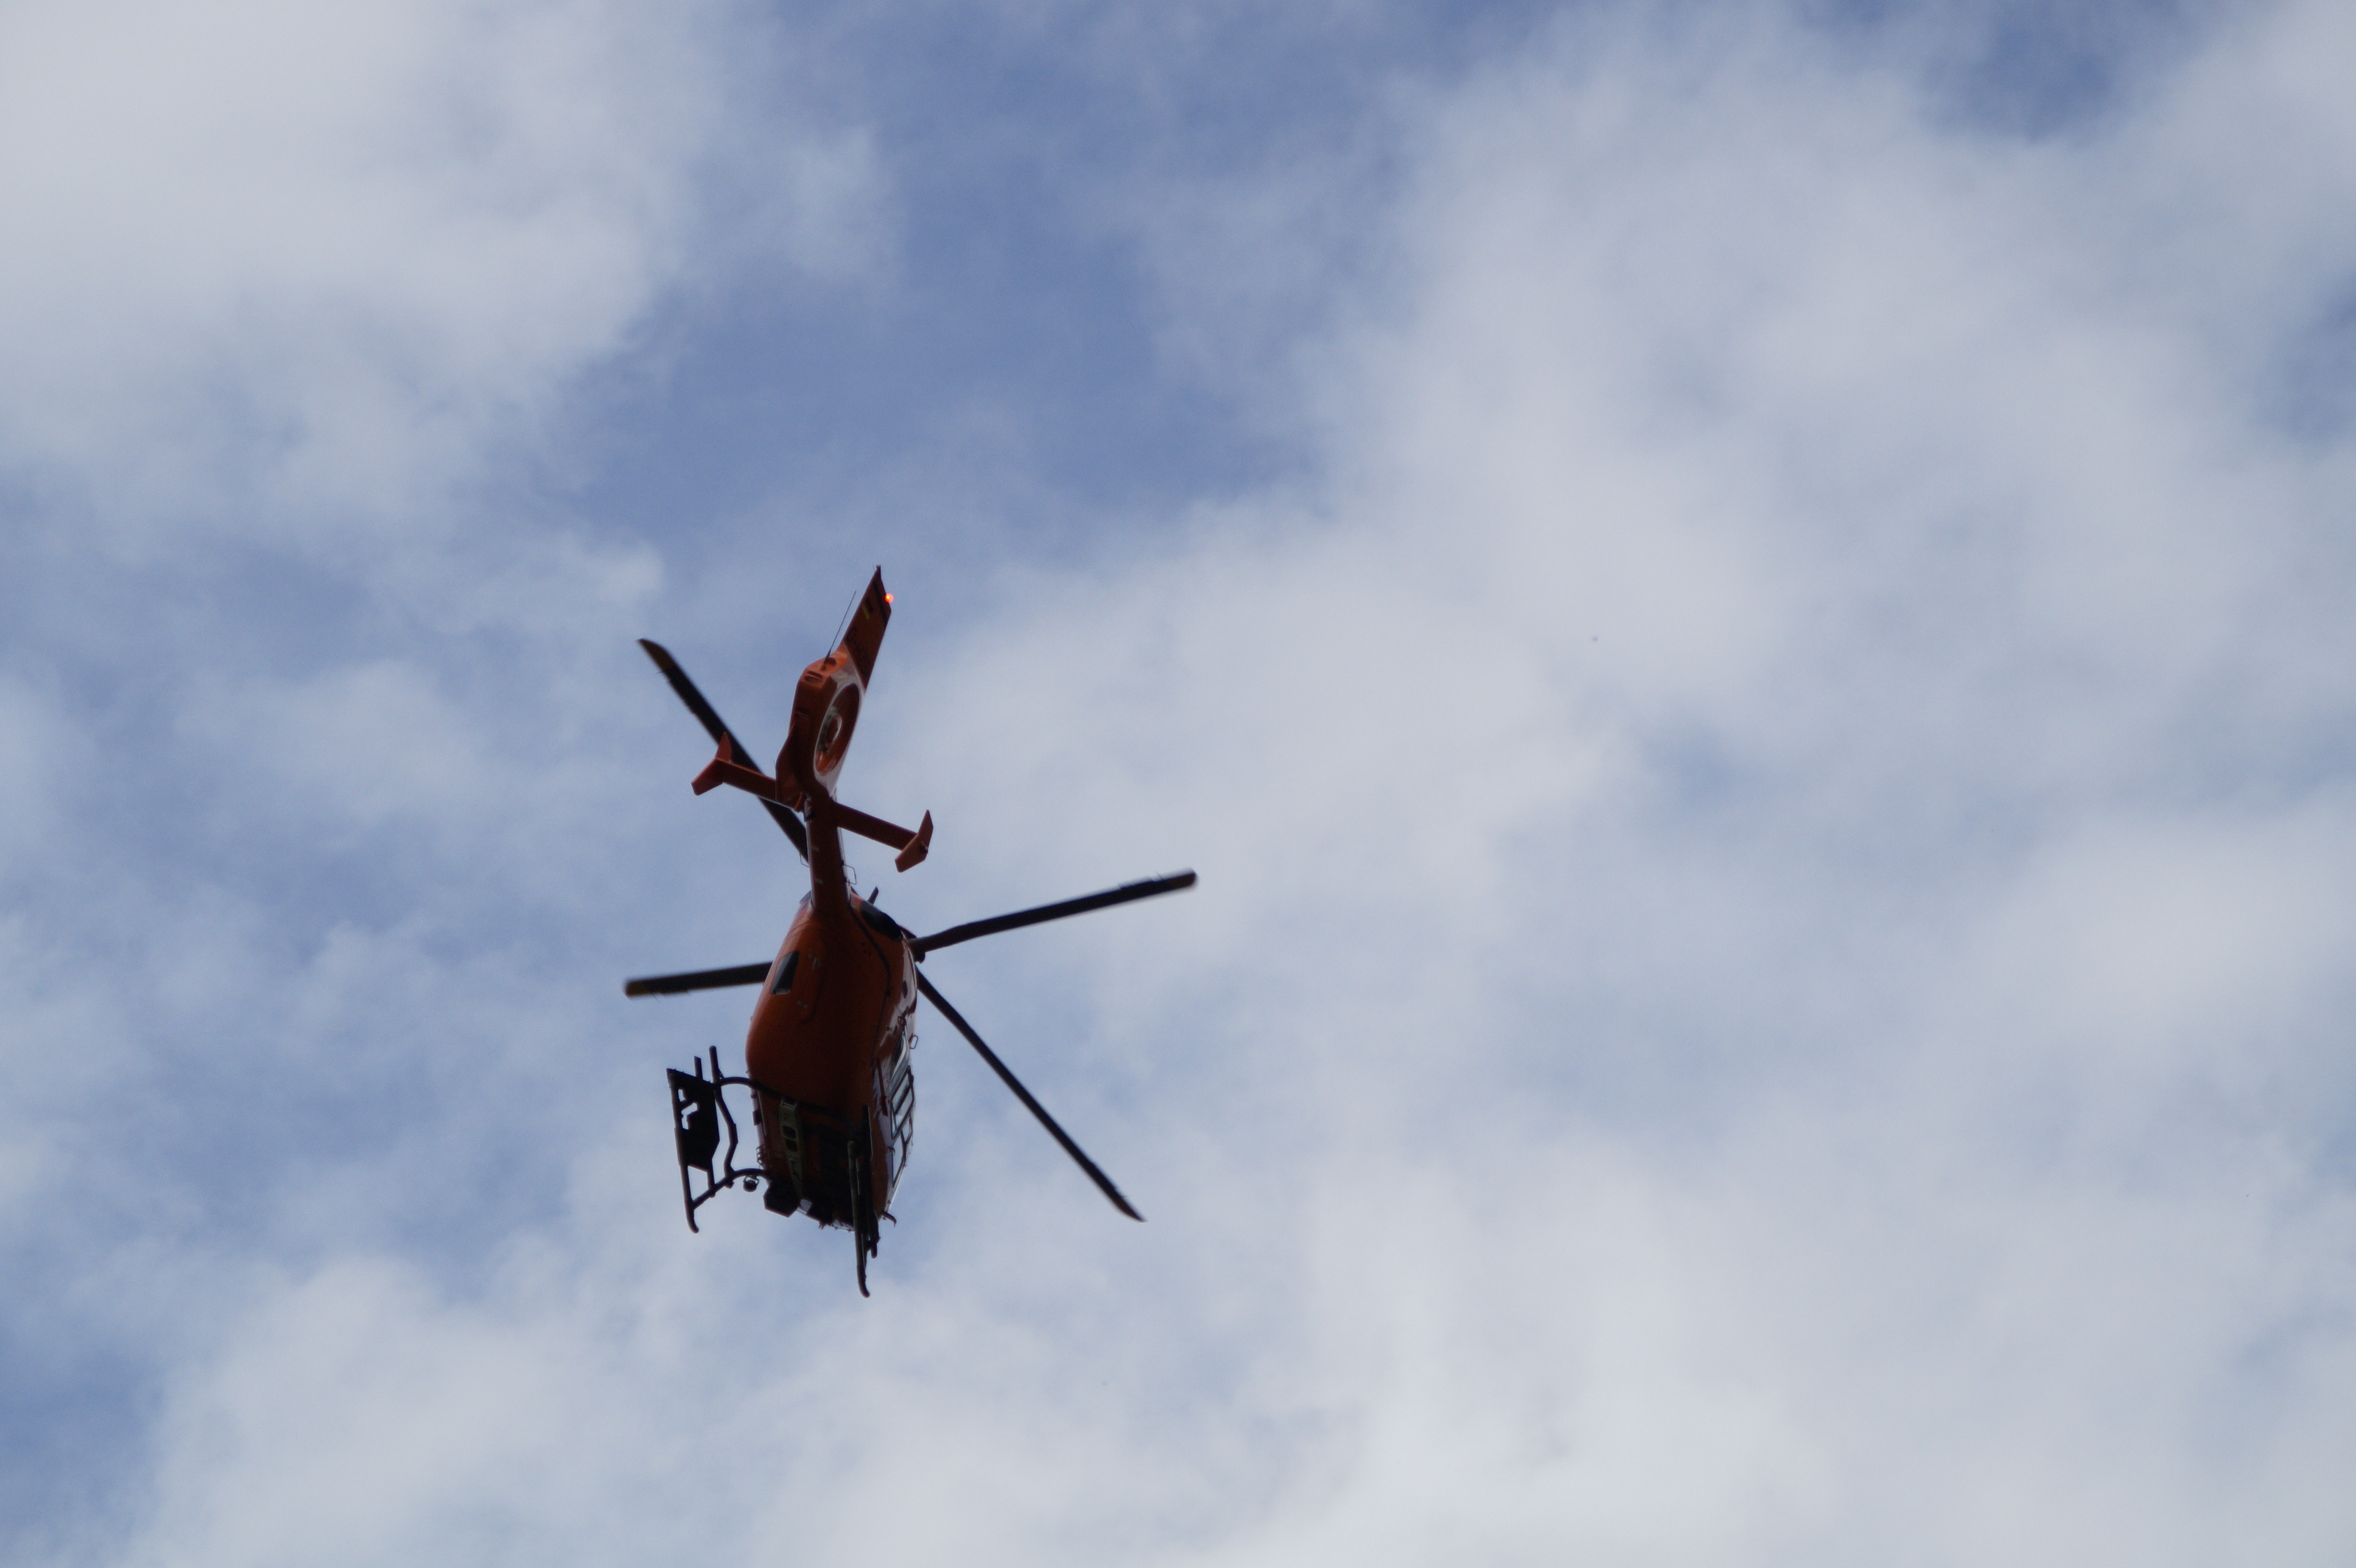
wing, sky, fly, airplane, aircraft, vehicle, aviation, flight, machine, blue, helicopter, circles, air show, mountain rescue service, air force, aerobatics, rescue helicopter, fighter aircraft, mountain rescue, atmosphere of earth, aircraft engine